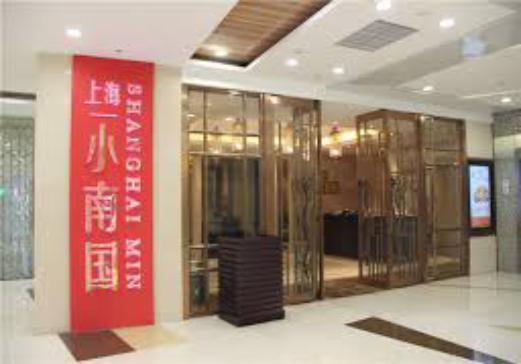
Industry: Food